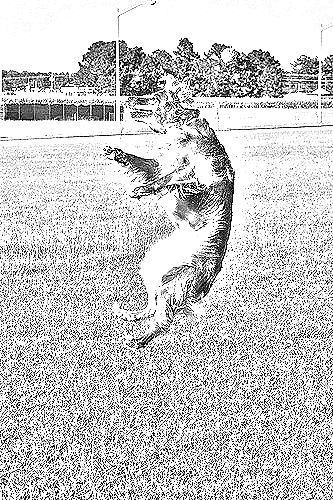
Portrait style: Sketch Portrait